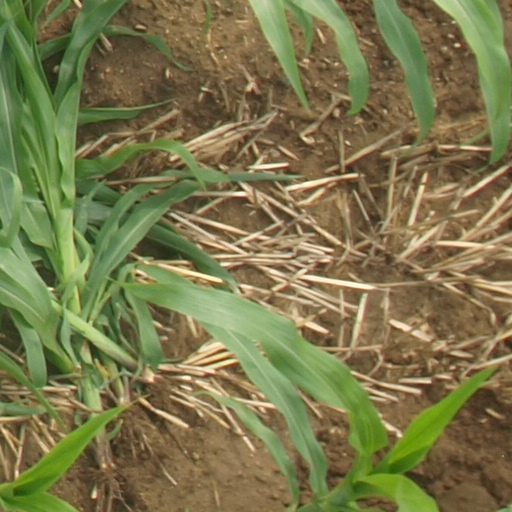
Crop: maize; corn